William Coblentz

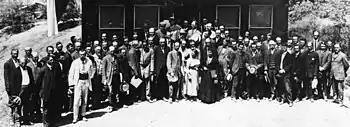
Coblentz at the 1910 Fourth Conference International Union for Cooperation in Solar Research at Mount Wilson Observatory

During the course of a long and productive career, Coblentz made many scientific contributions both of a pure and applied nature. Bibliographies of his work show that he had hundreds of scientific publications, talks, and abstracts to his credit. He received a total of ten patents during his lifetime, the first being US Patent 1,077,219 for a solar cell invention to convert sunlight to electricity.